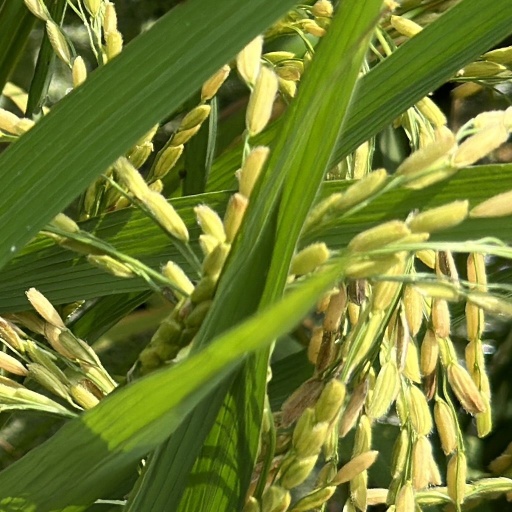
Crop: rice